Answer in natural language. Considering the relative positions, is sandal color derssing table above or below Pillow? Choose between the following options: above or below
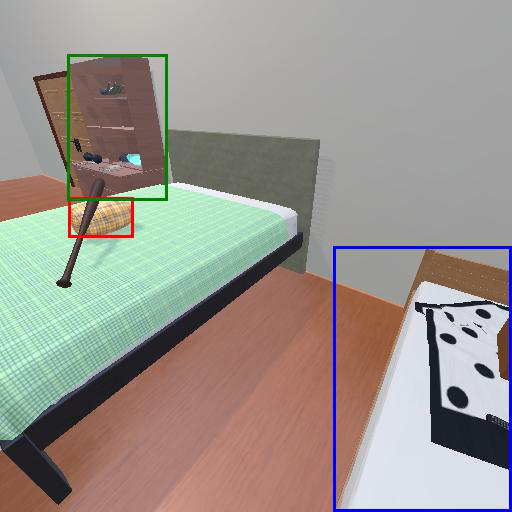
<answer>above</answer>